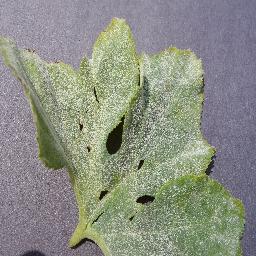
Label: Squash___Powdery_mildew